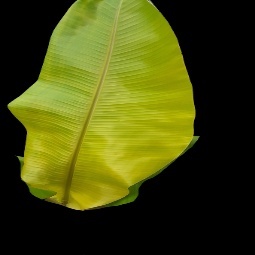
Label: Iron